The Knights of the Cross

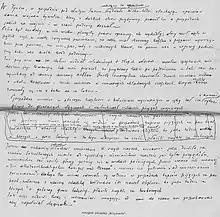
Copy of the manuscript of the first page by Henryk Sienkiewicz

"Krzyżacy" tells the story of a young nobleman, Zbyszko of Bogdaniec, who together with his uncle Maćko of Bogdaniec returns from the war against the Order (Knights of the Cross) in nearby Lithuania. In a tavern inn Zbyszko falls in love with the lovely Danusia, who is traveling with the court of the Duchess Anna. He swears to her his knight's oath and promises to bring her "three trophies" from the Teutonic Knights.